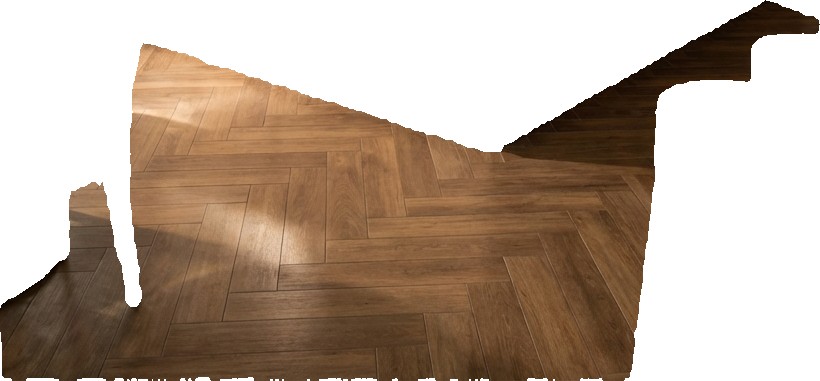
Surface category: floors